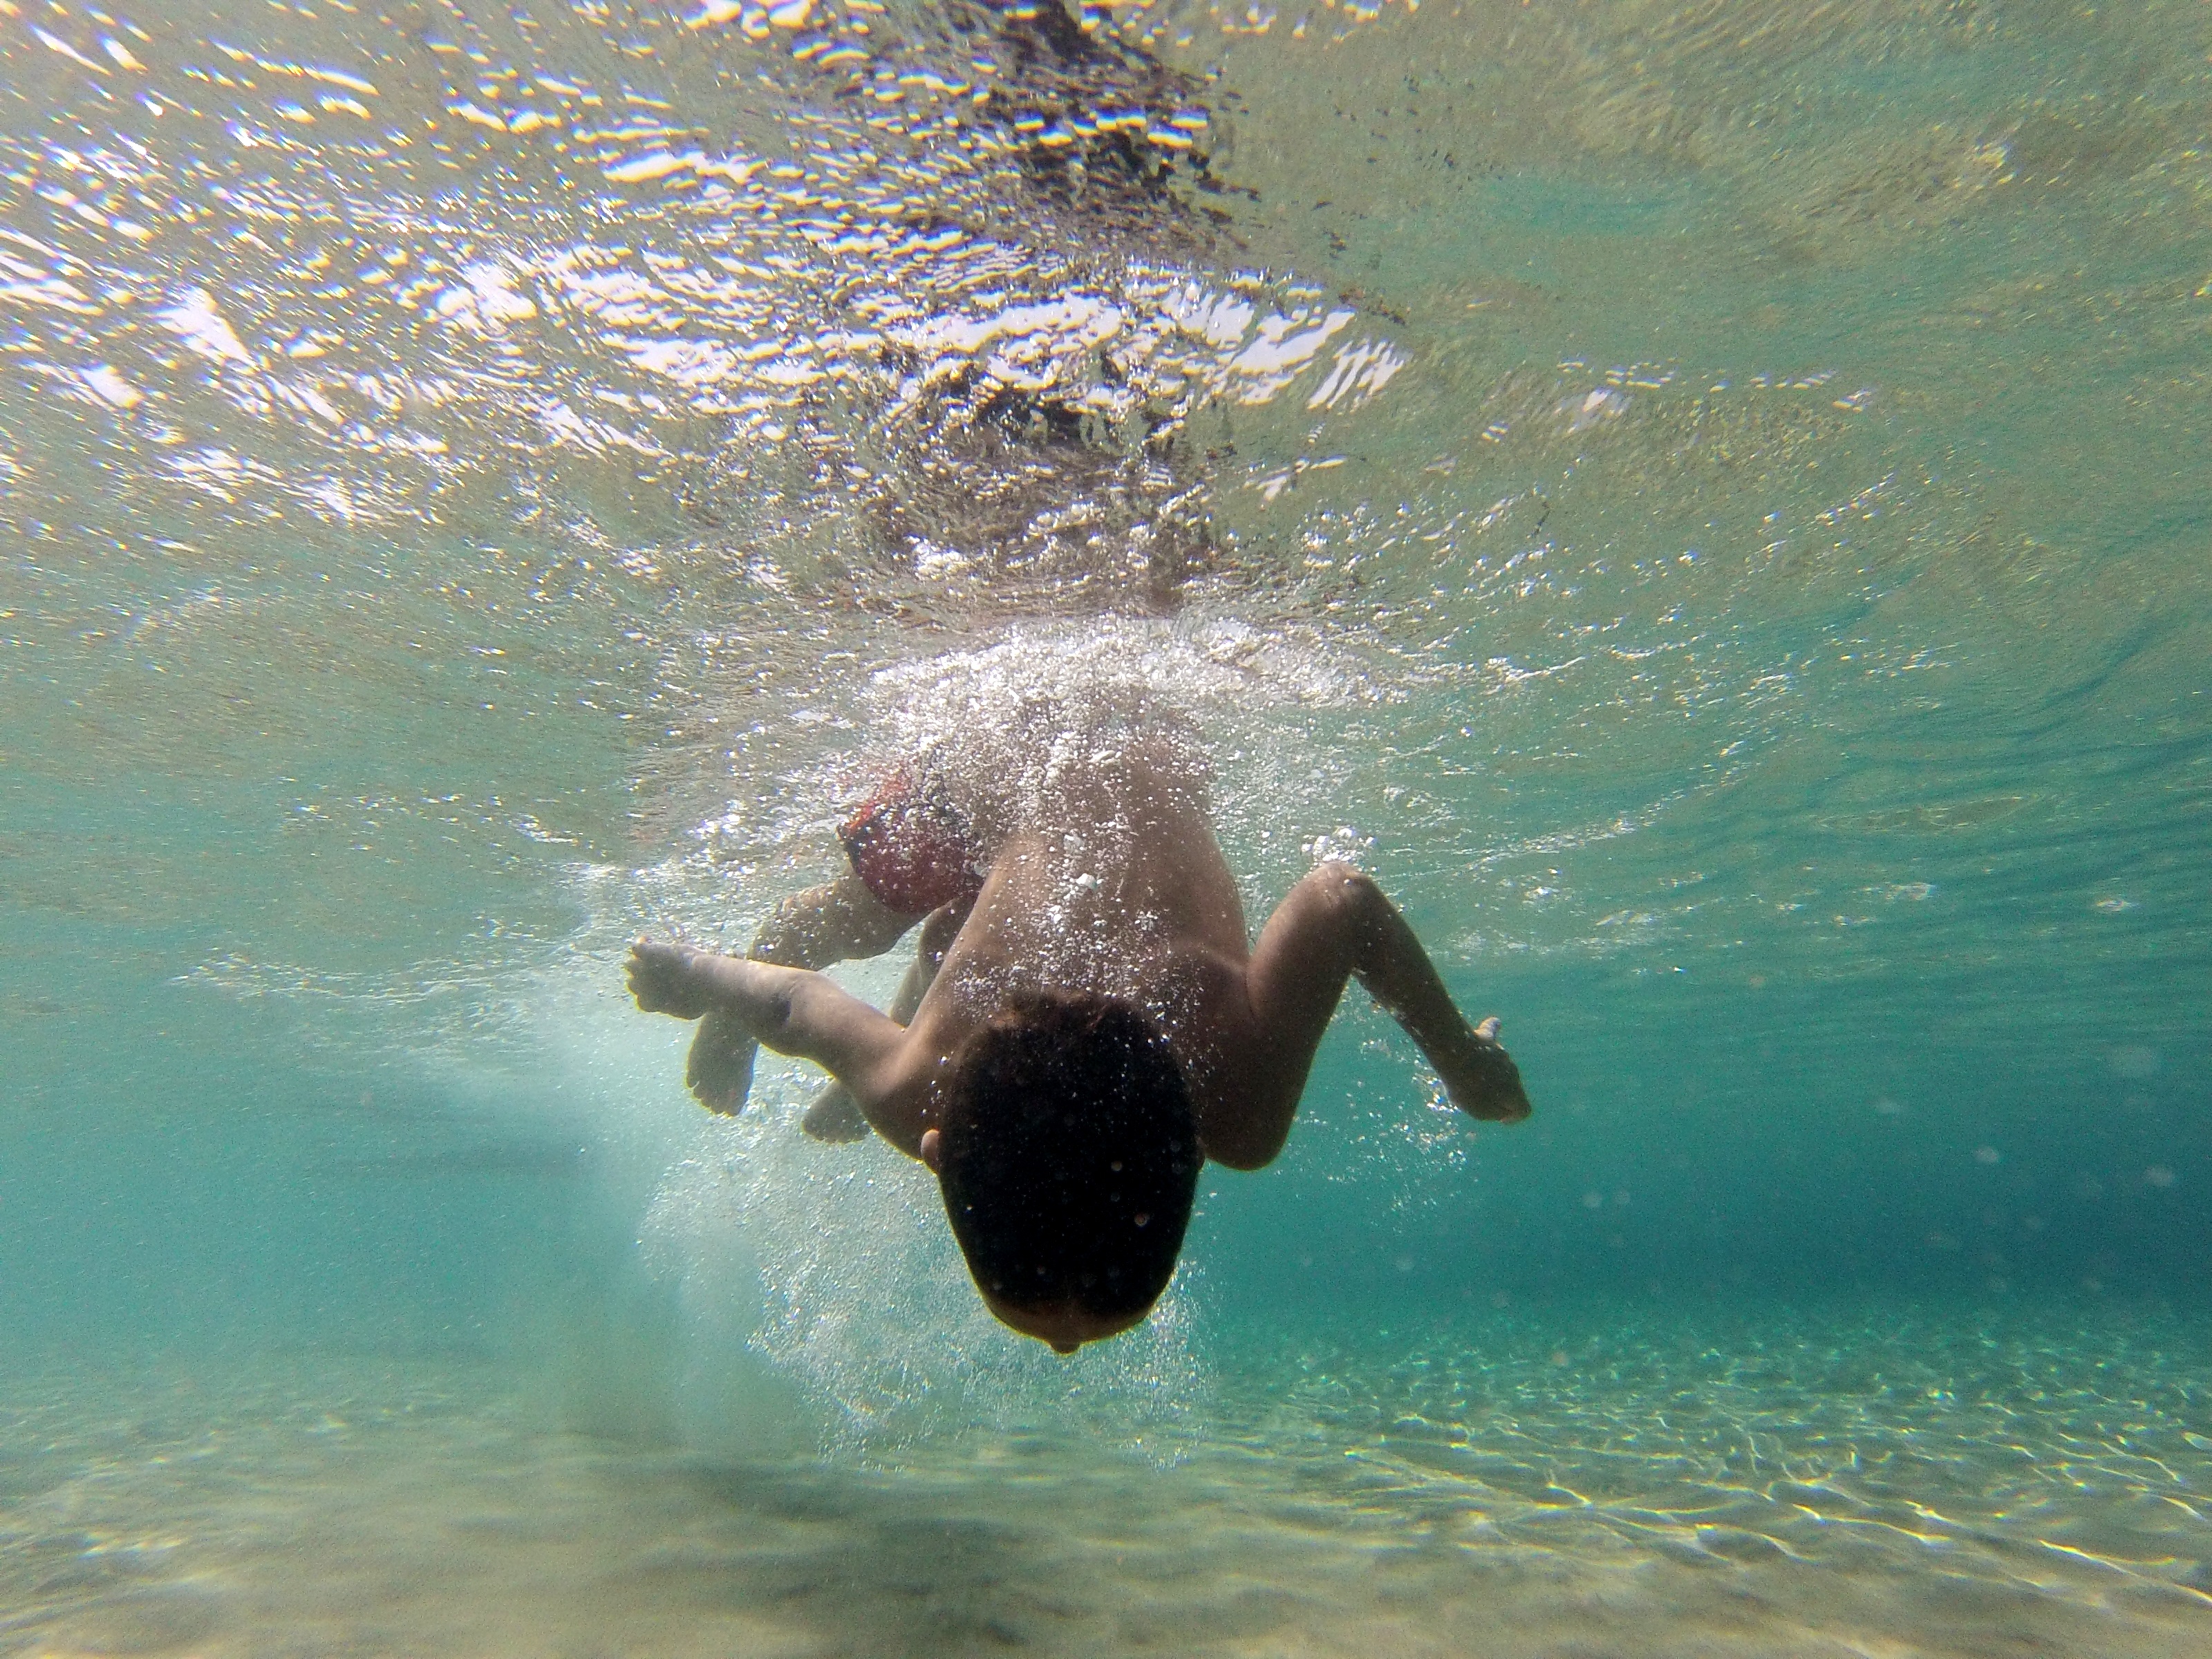
sea, water, boy, summer, diving, clear, underwater, swim, paradise, holiday, blue, splashing, swimming, dive, turquoise, sports, joy, enjoy, water sport, outdoor recreation, marine biology